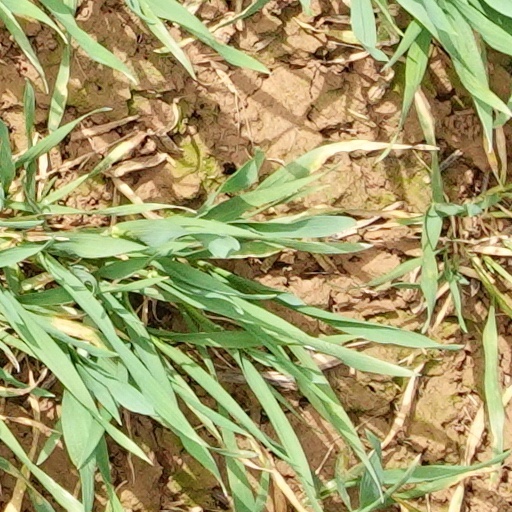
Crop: wheat